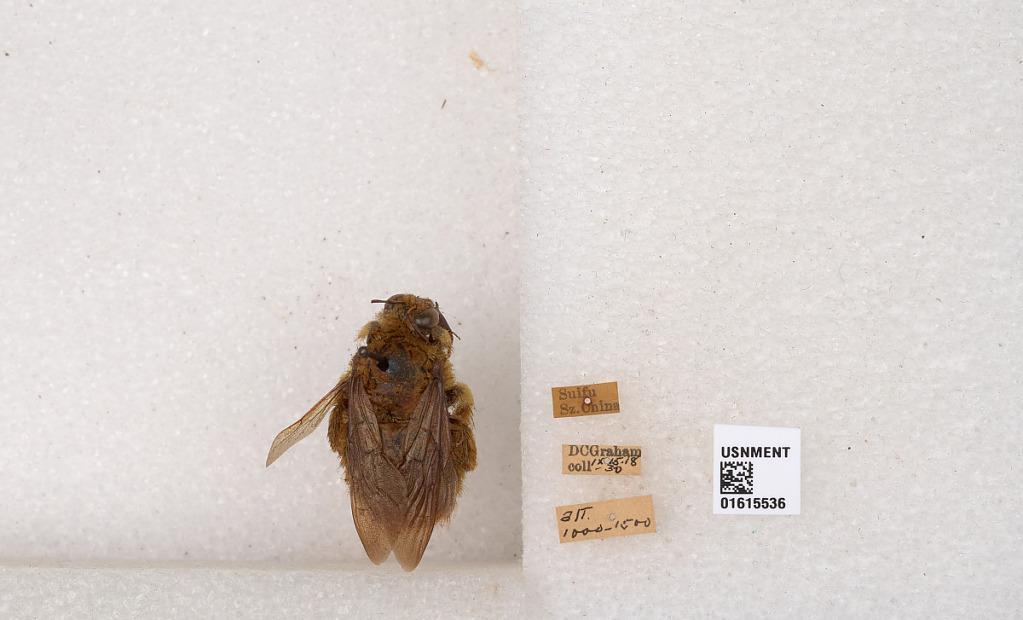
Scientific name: Xylocopa (Koptortosoma) sinensis Smith
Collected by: D. Graham
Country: China
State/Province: Sichuan
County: Ybin Shi
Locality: Suifu